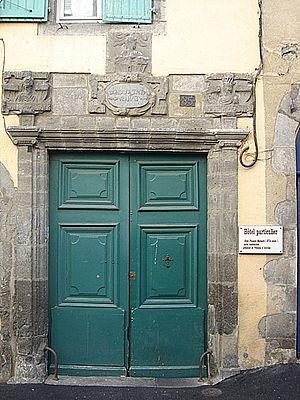
Porte de l’hôtel du Président-Maynard à Aurillac
François Maynard, né à Toulouse le 21 novembre 1582 et mort à Aurillac le 28 décembre 1646, est un poète français, membre de l'Académie française.